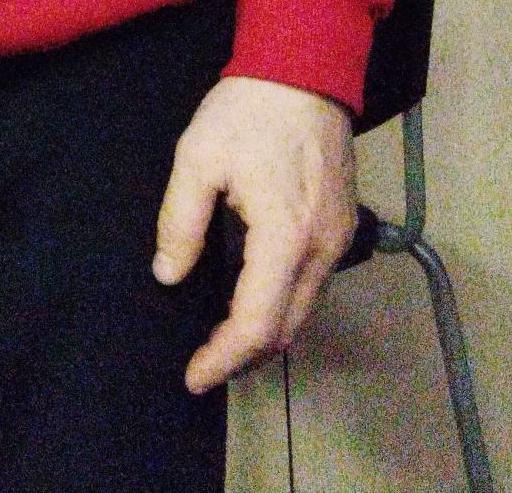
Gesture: no_gesture